Sangita Ratnakara

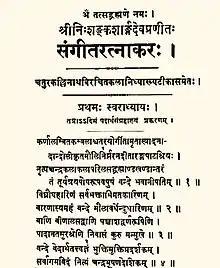
"Saṃgītaratnākara" Sanskrit manuscript, verses 1.1.1-1.1.4.

The Sangita-Ratnakara, संगीतरत्नाकर, (IAST: Saṃgītaratnākara), literally "Ocean of Music